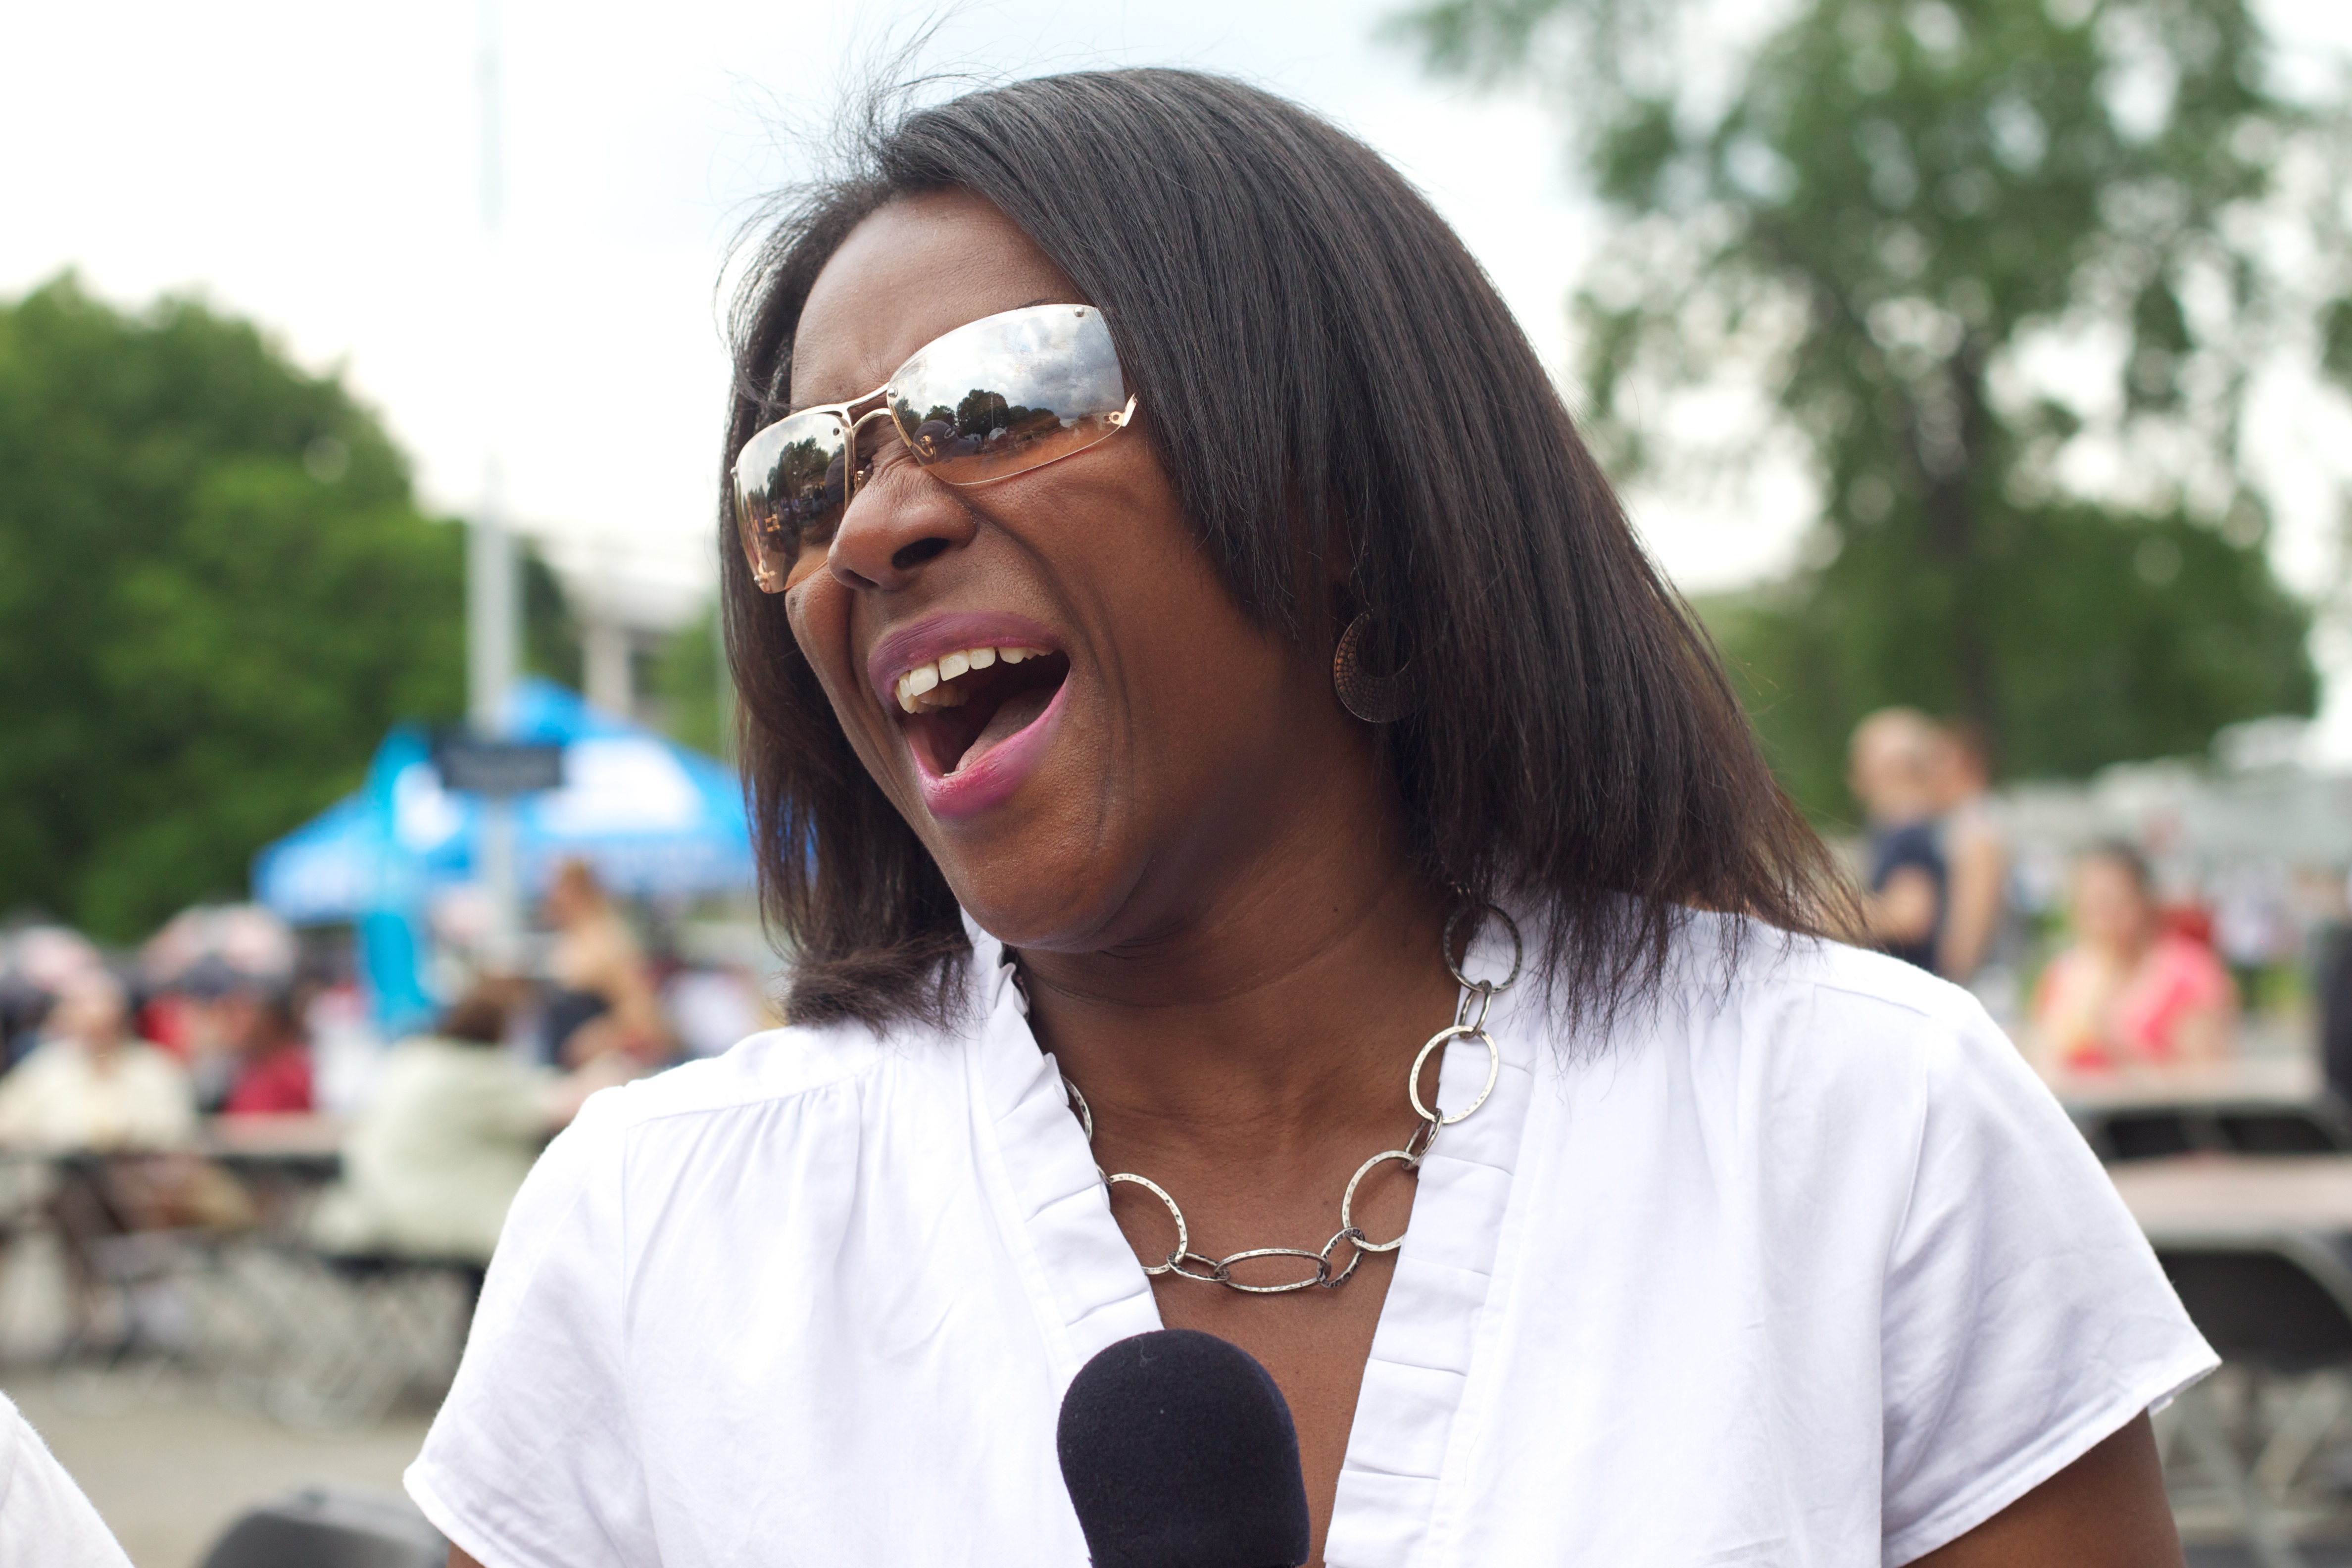
person, people, lady, smile, glasses, canonef50mmf14usm, interaction